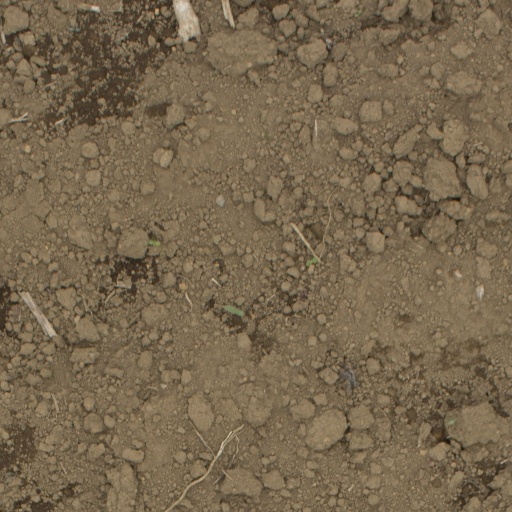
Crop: Jerusalem artichoke